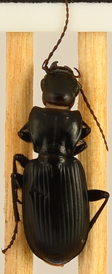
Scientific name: Pterostichus protractus
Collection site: Rocky Mountains NEON (RMNP), plot RMNP_002